Describe the emotion expressed in this image:  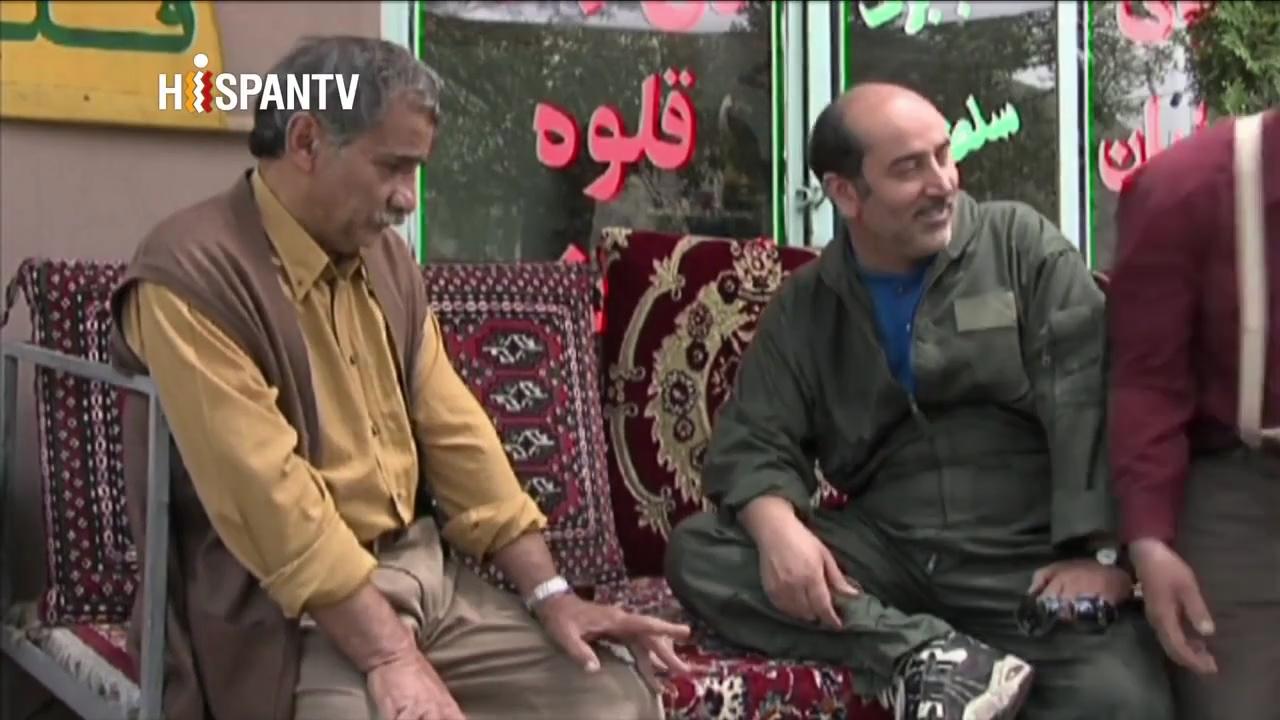
This person displays Fear, valence and arousal with low intensity.